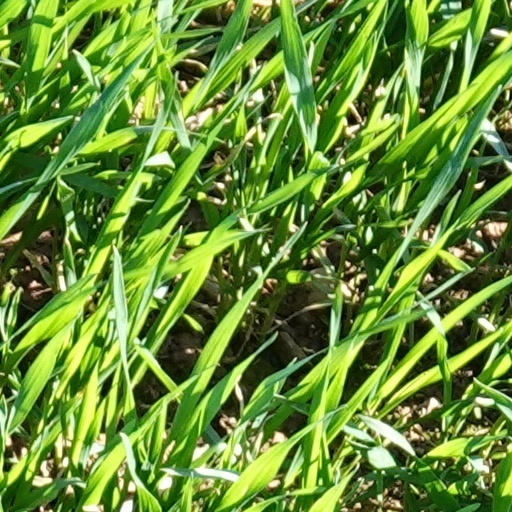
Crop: wheat